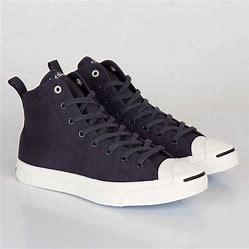
Brand: Converse
Model: Jack Purcell